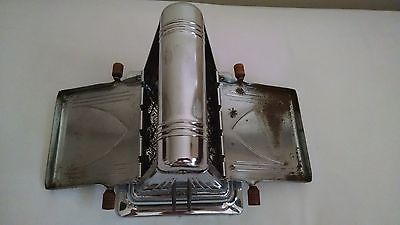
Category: toaster